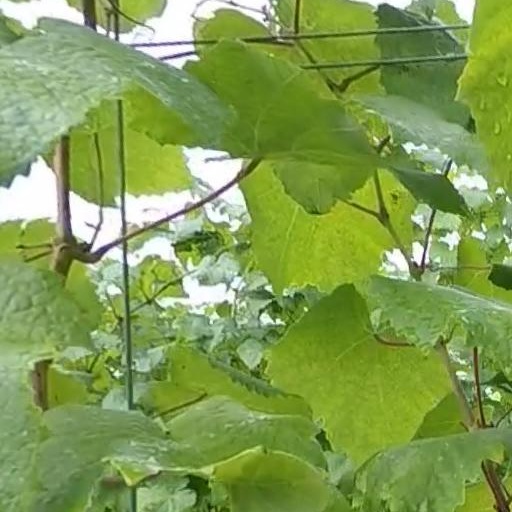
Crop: grape